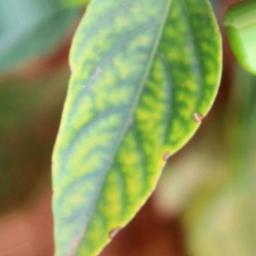
Label: nutritional